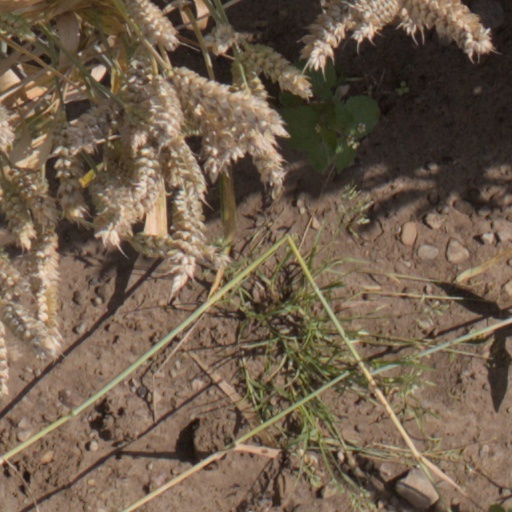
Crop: wheat